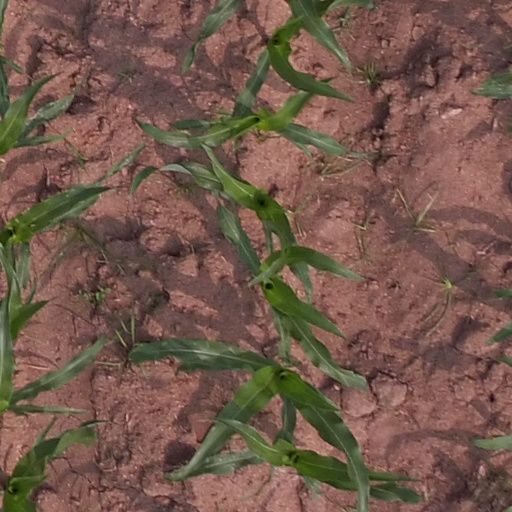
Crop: maize; corn